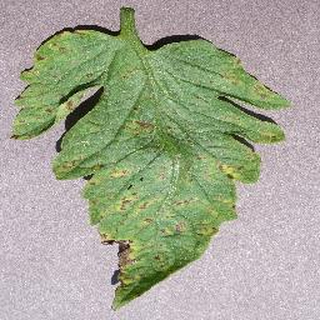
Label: tomato_septoria_leaf_spot